History of County Wexford (1914–1923)

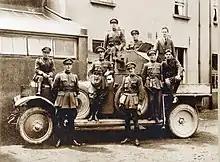
Capt. Charles McAlister (standing right) and members of the "Wexford Column" of the Irish National Army with "The Fighting 2nd" armoured car in front of their headquarters, The Talbot Hotel, Wexford, July 1922

During the Irish Civil War, the county was very much involved. Again it was a guerrilla war. Many people lost their lives on both sides. Many large houses were burned and destroyed – most notably Castleboro House (February 1923), owned by the Carews, "Wilton" (March 1923), owned by the Alcocks, and "Ballynastragh" (March 1923), owned by the Esmondes.